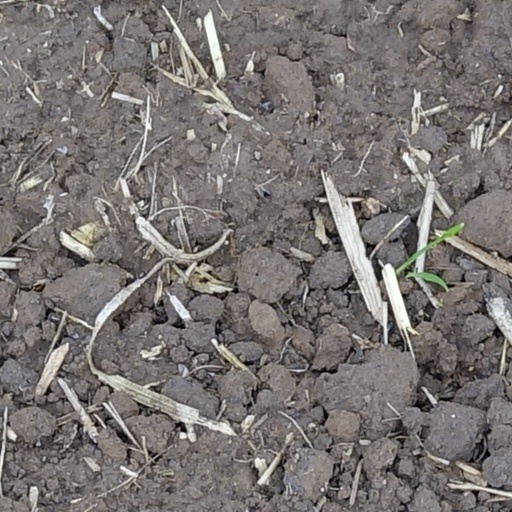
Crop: wheat